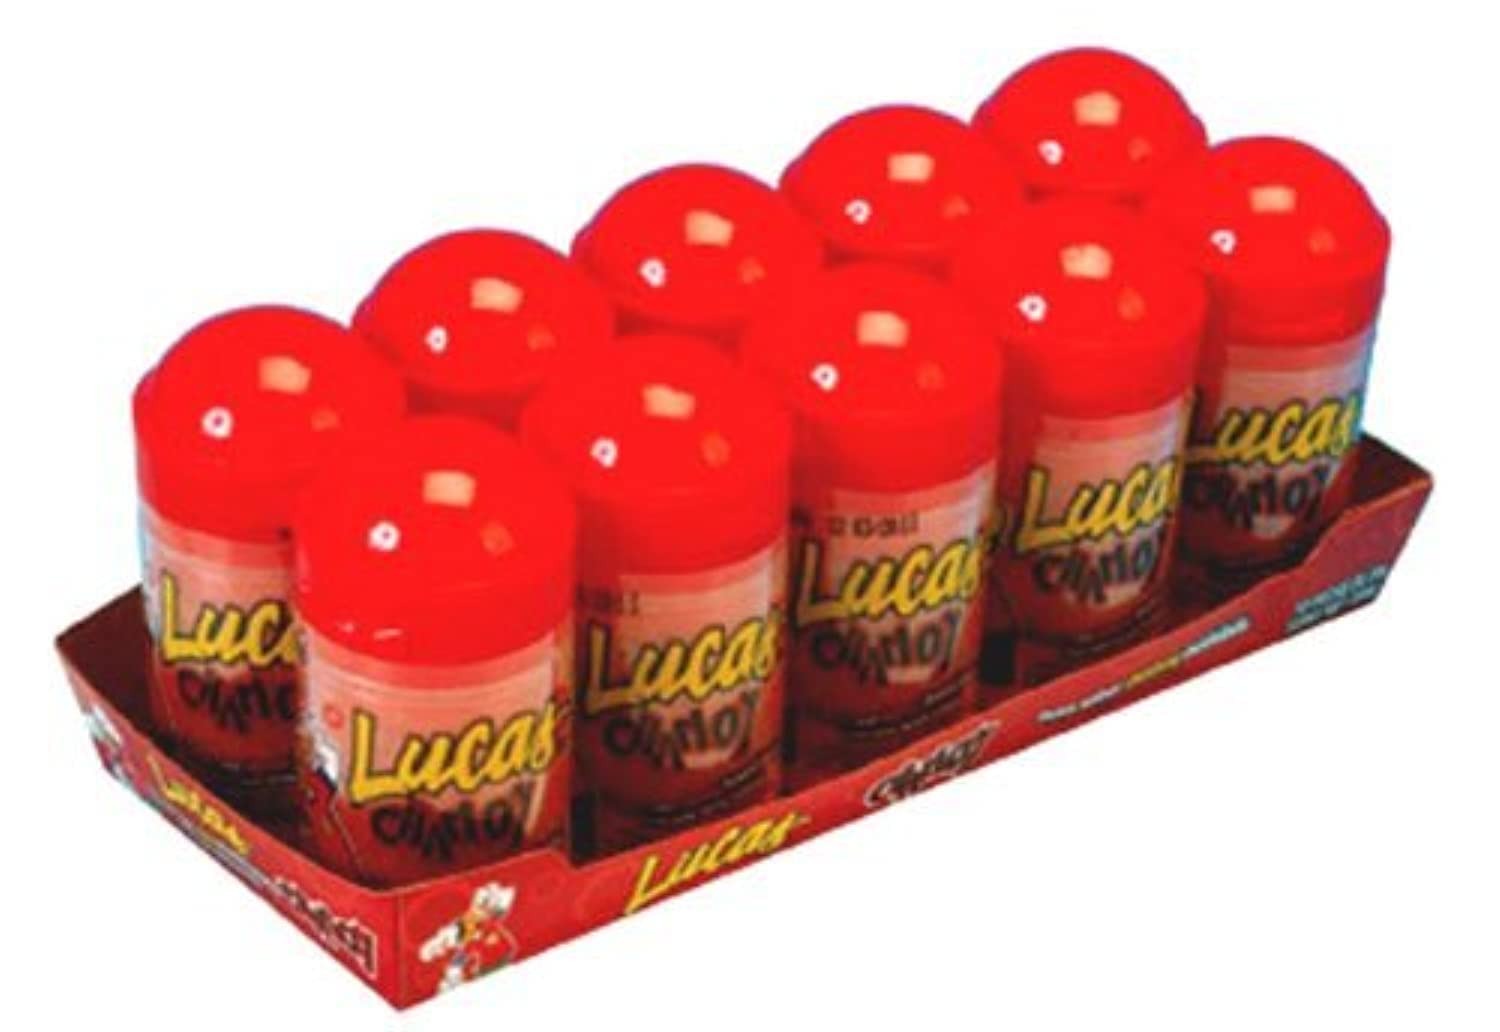
Item Name: Baby Lucas Chamoy: 10 Count
Product Description: Baby Lucas Chamoy: 10 CountThese powdery candies are made with the savory flavor of pickled fruit and the spice of Mexican chiles. It's sweet and sour!This purchase contains 1 box of 10 candy dispensers.FLAVOR: Spicy
Value: 7.1
Unit: Ounce

Price: 19.26